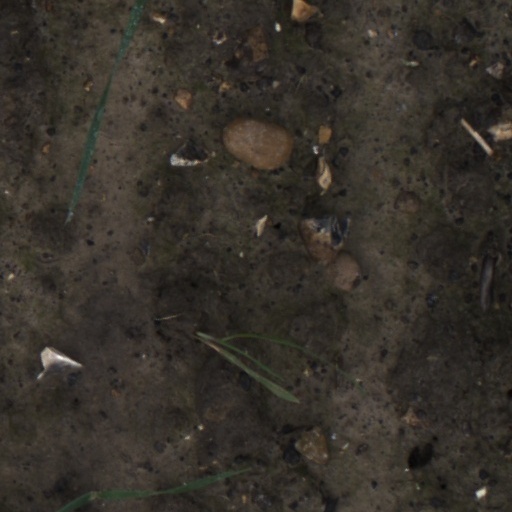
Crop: wheat